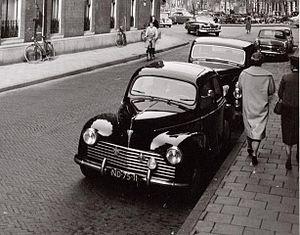
La Peugeot 203, apparue en 1948, est une automobile de tourisme développée par le constructeur français Peugeot. Rapidement disponible en plusieurs versions, elle commence sa carrière en 1949, alors que la France se relève de la guerre. Unique modèle commercialisé par Peugeot jusqu’en 1954, la 203 est le symbole de la renaissance de la firme de Sochaux.